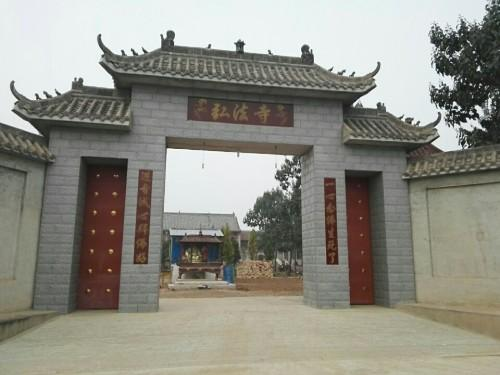
地标名称：弘法寺
所在城市：邢台市·临西县